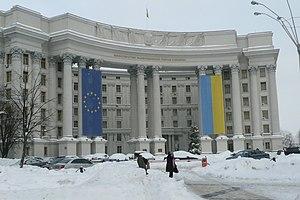
La politique étrangère de l'Ukraine, ou diplomatie ukrainienne, est la politique menée par l'Ukraine vis-à-vis des autres pays en vue de favoriser ses intérêts géostratégiques, politiques, et économiques.